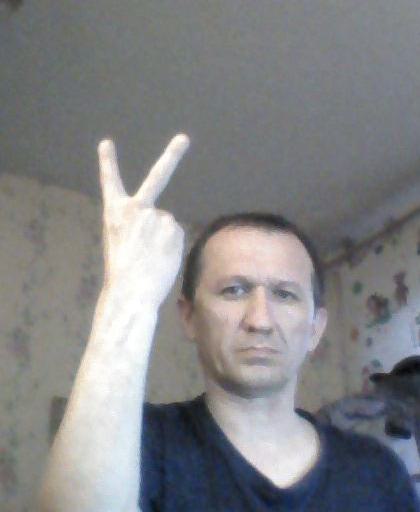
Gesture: peace_inverted